Gaby: A True Story

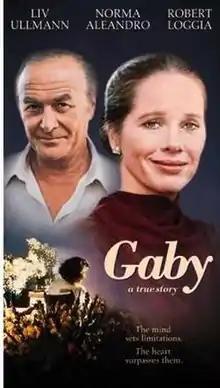
Film video cover

Gaby: A True Story is a 1987 biographical drama film directed by Luis Mandoki. An international co-production of the United States and Mexico, it stars Rachel Chagall (who, at the time, was billed under her real name, Rachel Levin), Norma Aleandro, Liv Ullmann, and Robert Loggia. Written by Michael Love and Martín Salinas, the film chronicles the lives of Gabriela Brimmer, a Mexican writer and disability rights activist, and her caretaker, Florencia Sánchez Morales.